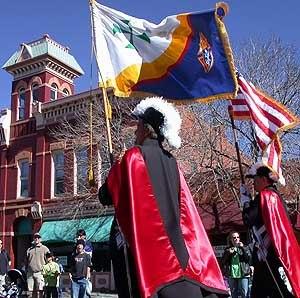
Les Chevaliers de Colomb sont une organisation catholique de bienfaisance et sans but lucratif qui regroupe 2 millions de membres à travers le monde. Ils ont été fondés en 1882 aux États-Unis par l'abbé Michael J. McGivney, un fils d'immigrants irlandais et qui sera très prochainement béatifié, a annoncé le Vatican le 27 mai 2020. Ils ont pris leur nom en souvenir de Christophe Colomb. Les Chevaliers de Colomb sont une communauté de laïcs catholiques engagés dans la célébration de la foi, de la famille et de la fraternité, leur premier principe étant la charité.